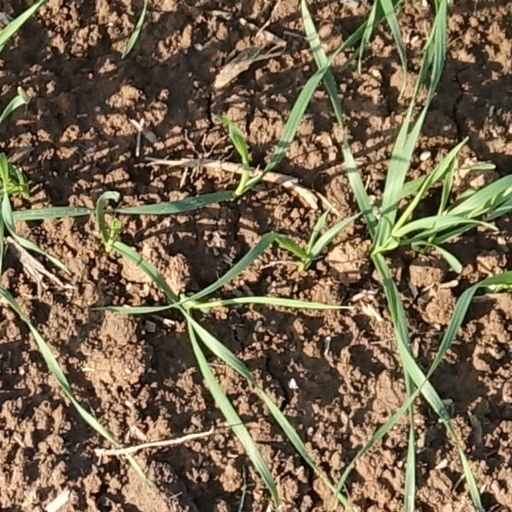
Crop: wheat